Tinéu

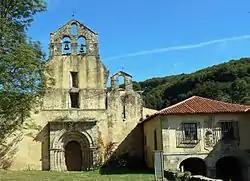
Santa María de Obona monastery

Bottom right unten, Coat of Arms by the Franciscans in the Monastery of Tieno